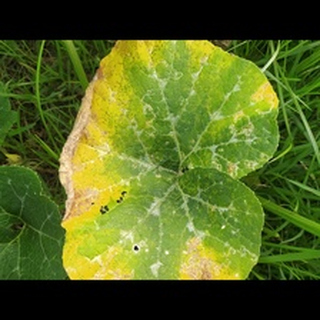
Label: pumpkin_downy_mildew